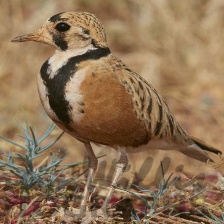
Species: INLAND DOTTEREL
Scientific name: CHARADRIUS AUSTRALIS